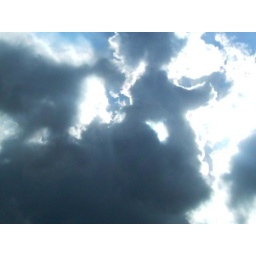
cloud pictures in the sky at edinburgh200%